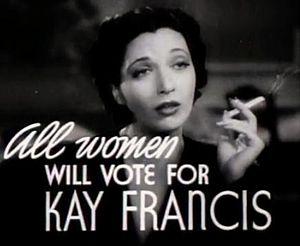
First Lady est un film américain réalisé par Stanley Logan, sorti en 1937.